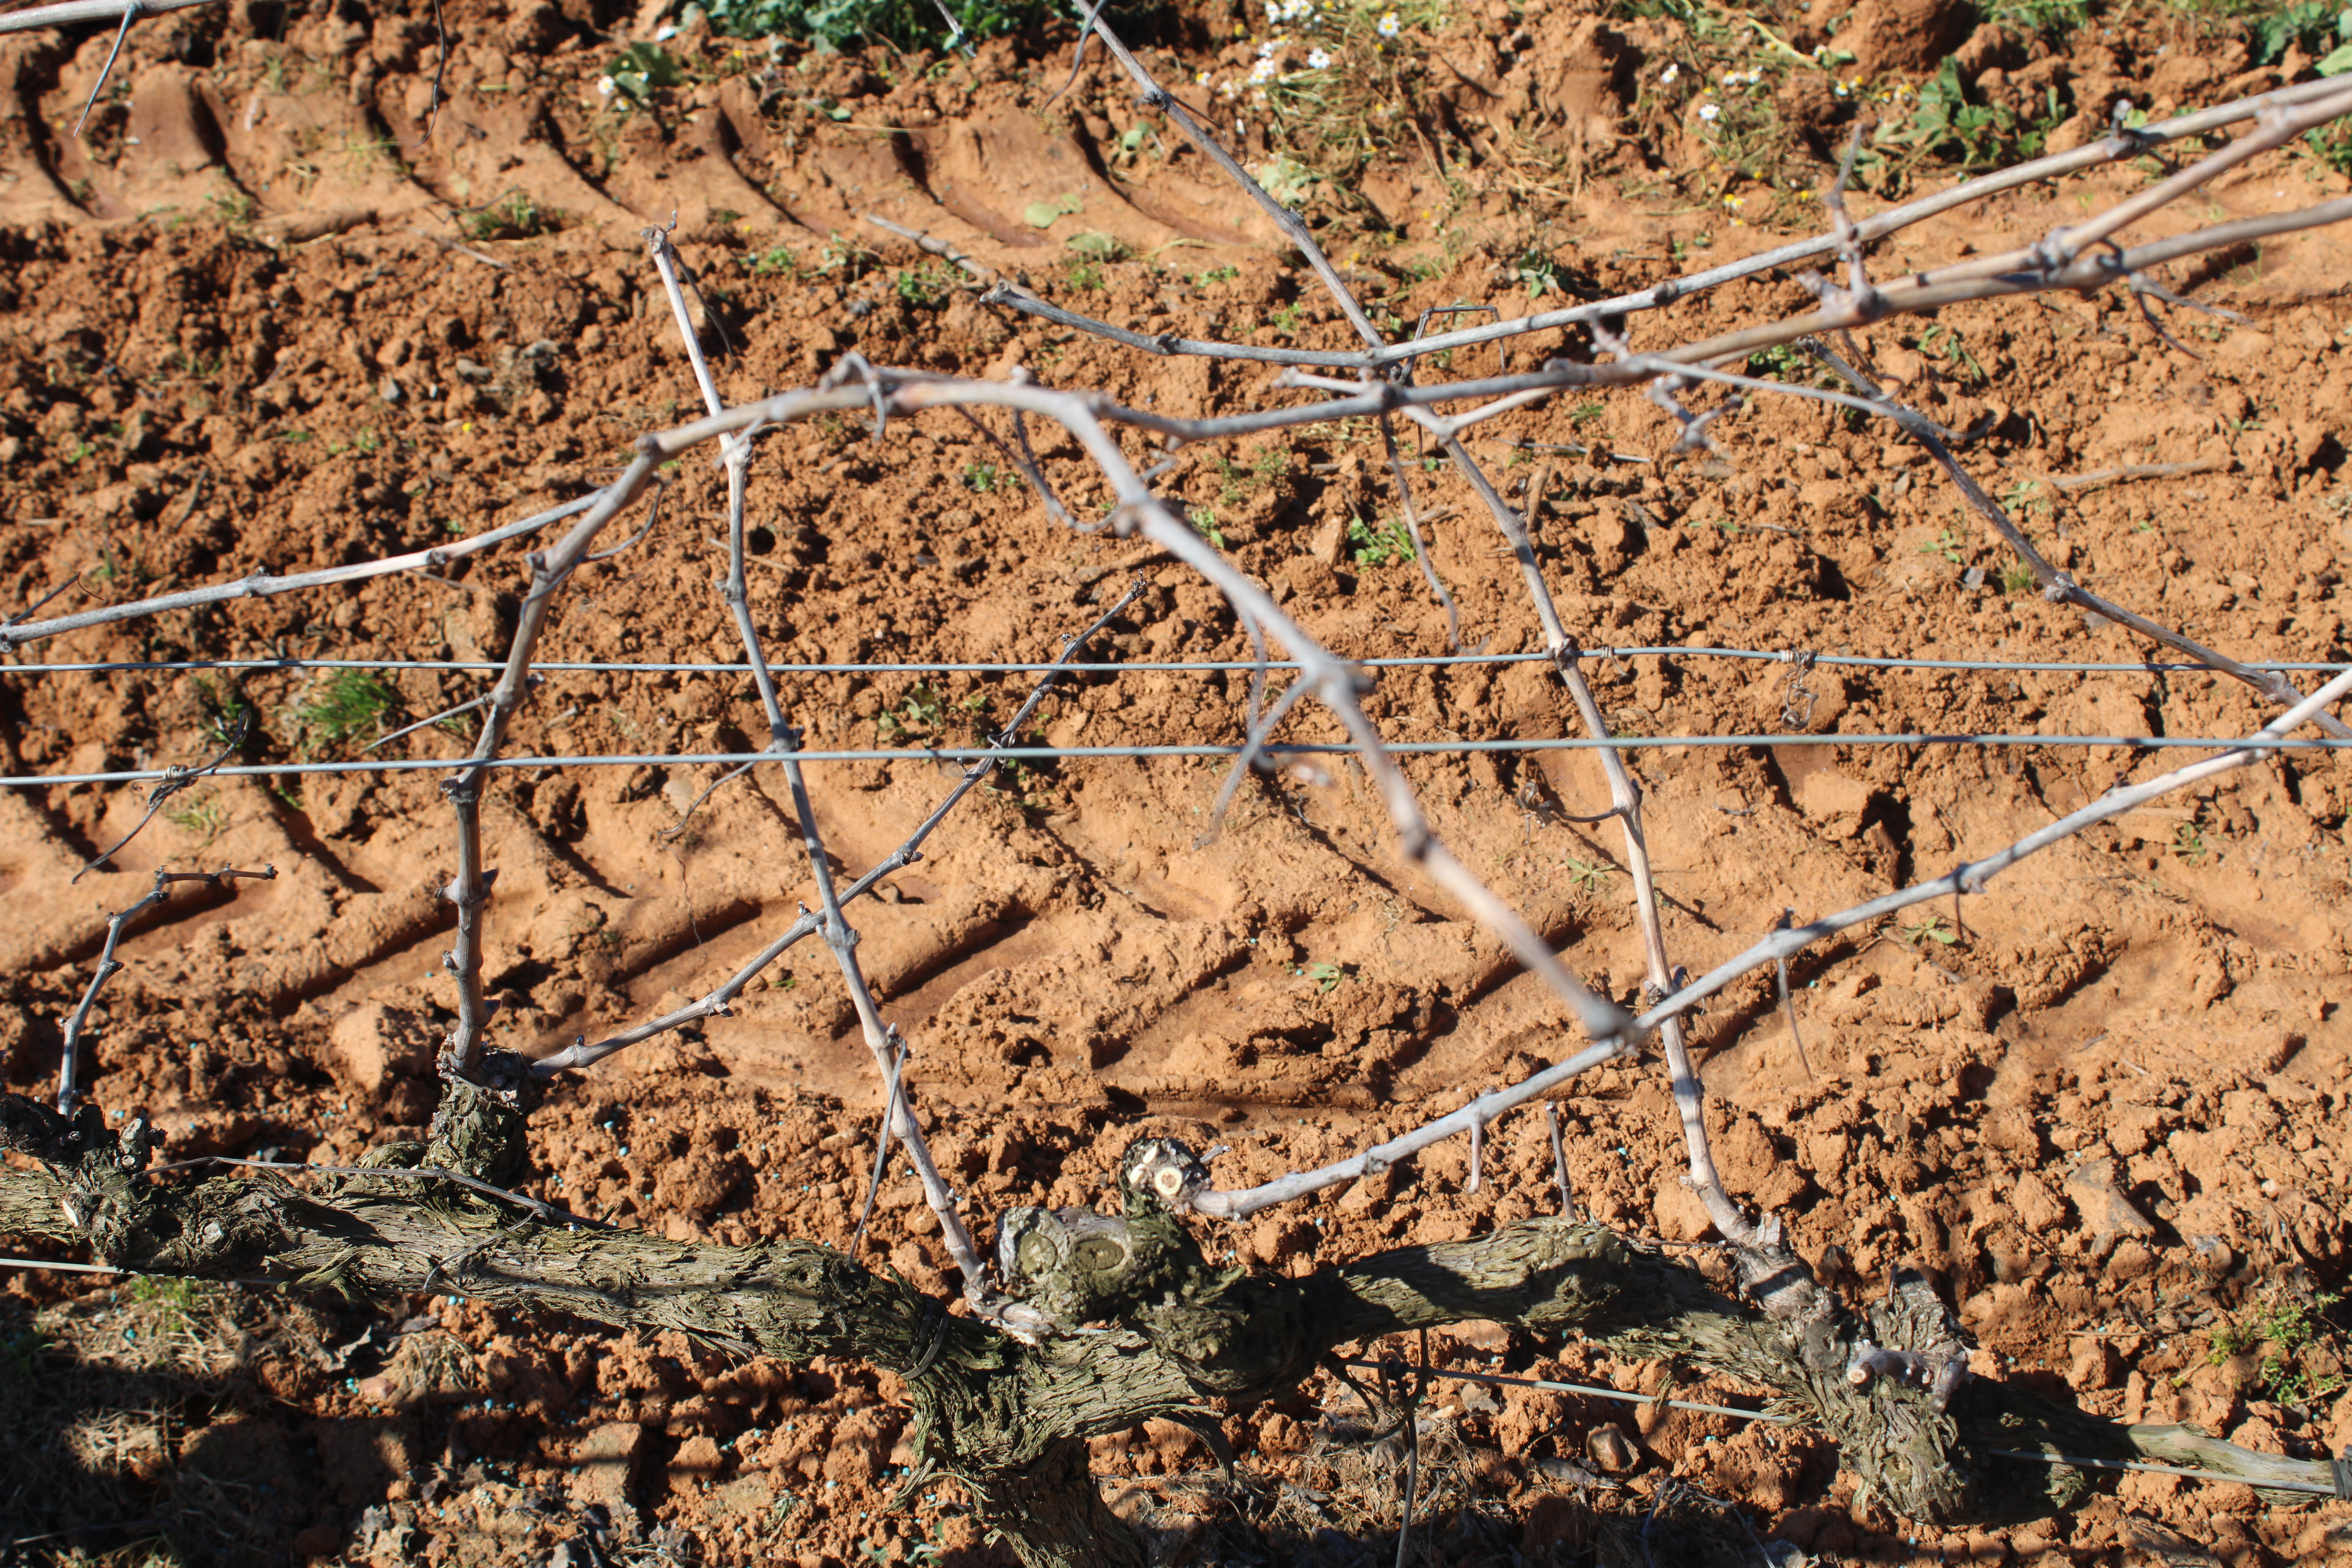
Unpruned shoots: 6
Pruned shoots: 1
Trunks: 1